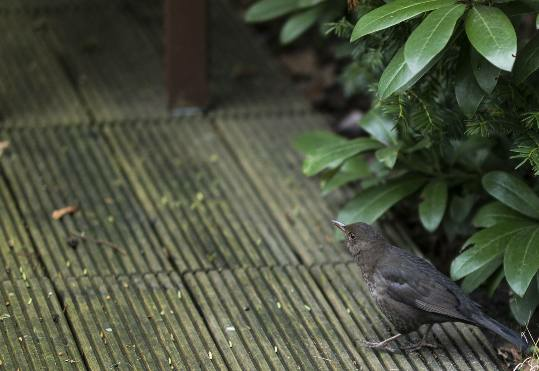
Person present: No